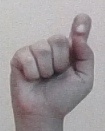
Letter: fa